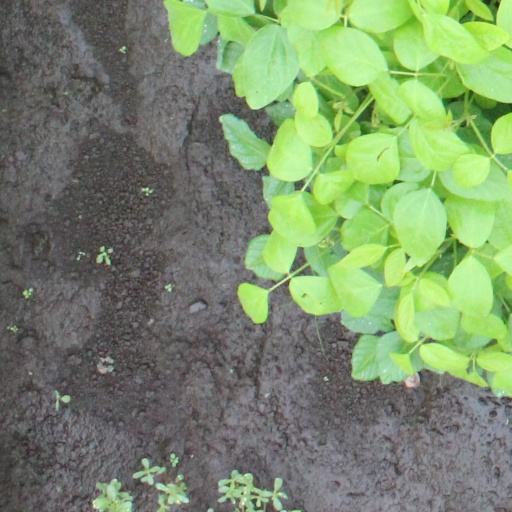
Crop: soybean